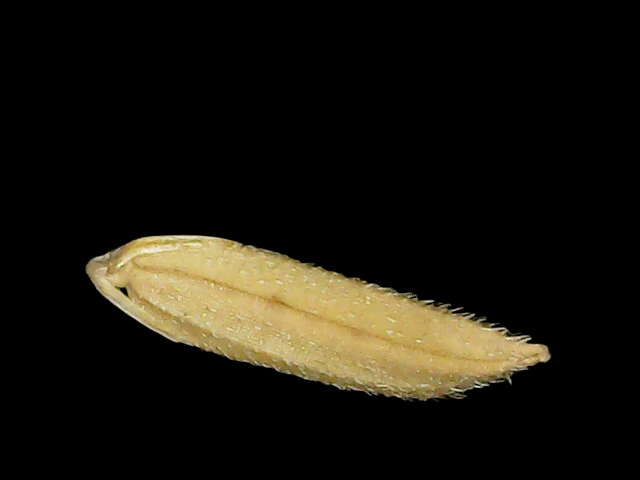
Rice variety: Binadhan19